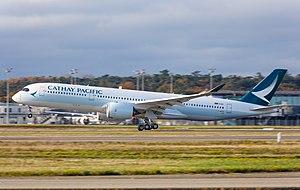
Cathay Pacific est une compagnie aérienne basée à Hong Kong. Elle dessert près de 200 destinations en Asie, en Amérique du Nord, en Australie, en Europe et en Afrique depuis son hub à l'aéroport international de Hong Kong. Elle est considérée comme l'une des meilleures compagnies aériennes au monde, et a été élue compagnie aérienne de l'année 4 fois. Elle est classée 5 étoiles Skytrax. Cathay Pacific Airways est membre fondateur de oneworld.